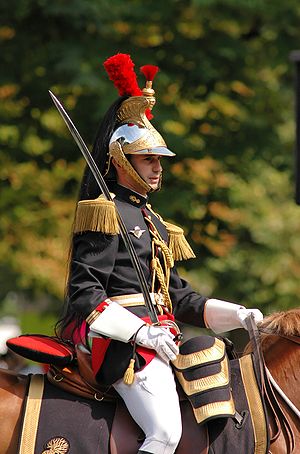
Epaulet
Officer fra Garde républicaine med epauletter
En Epaulet er en skulderdekoration, som hørte til højere civile embedsmænds eller militærpersoners gallauniform.